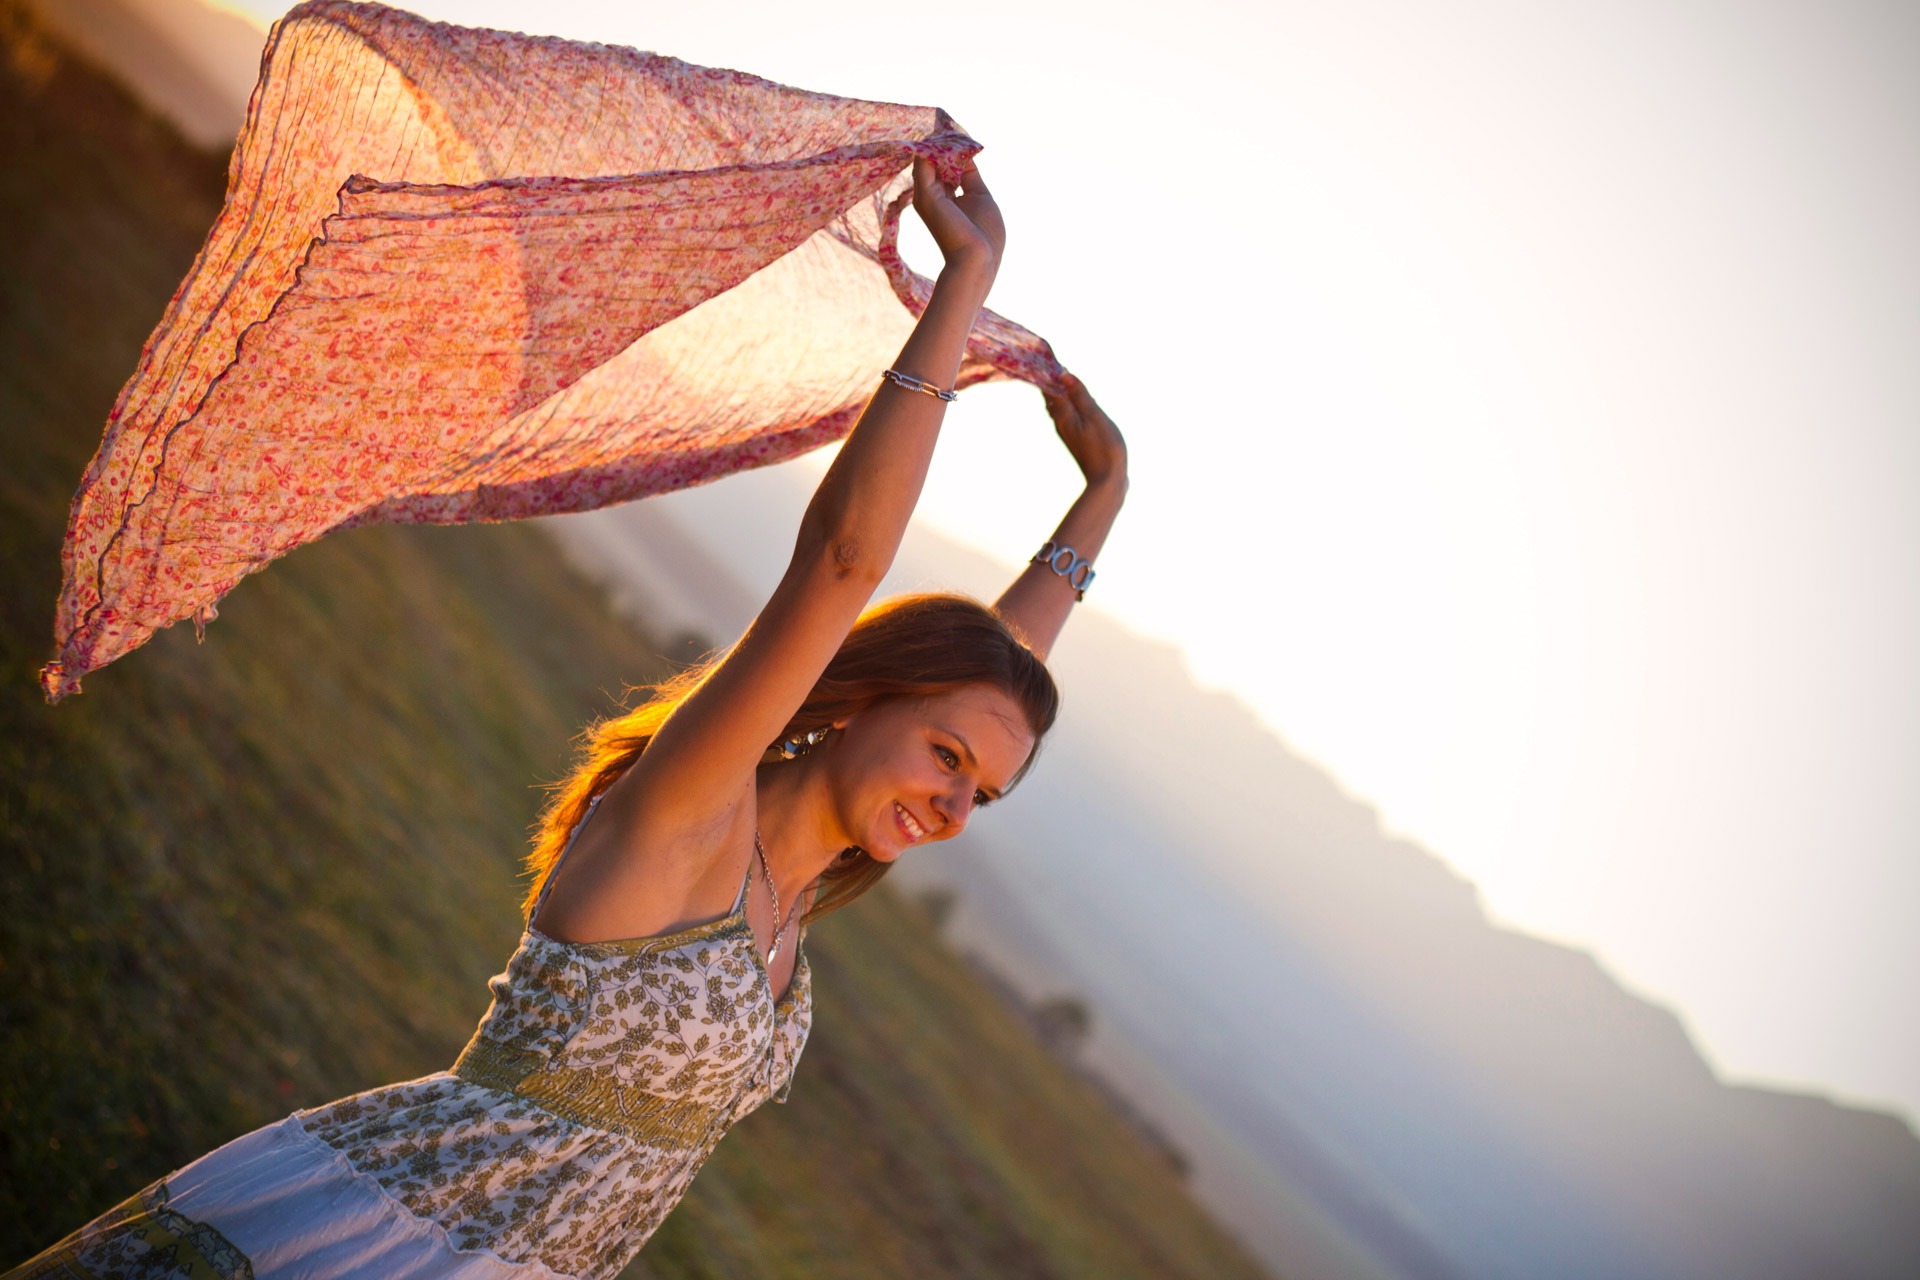
nature, girl, sunset, photography, sunlight, running, wind, evening, model, spring, red, color, fashion, season, scarf, human body, posing, dress, happy, photograph, beauty, dancing, photo shoot